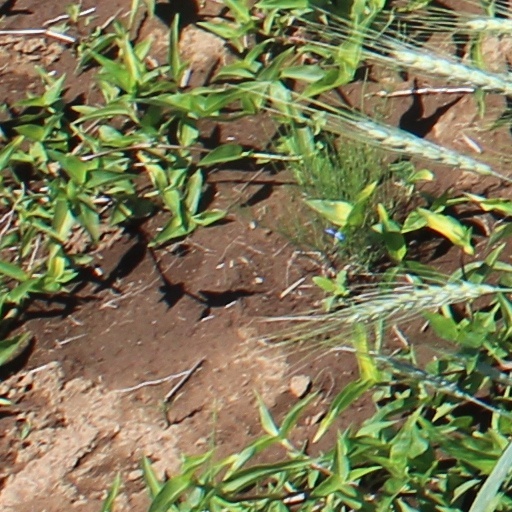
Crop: wheat